Halberg Castle

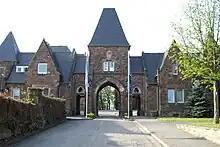
Façade of the gate building

In the 19th century, Halberg developed into a popular destination for the citizens of Saarbrücken and St. Johann. It became known in 1875 that the Royal Prussian Forestry Administration in Trier wanted to sell Halberg to the industrialist Carl Ferdinand Stumm of Neunkirchen, which angered the citizens of Saarbrücken and St. Johann. Halberg had been open to citizens during the time of the Saarbrücken princes, and even after the castle was destroyed, the residents of the surrounding area used the area for excursions and festivals. The citizens set up a A municipal beautification association with the goal of converting Halberg into a public park. The campaign was unsuccessful, however, and, in 1877, Stumm purchased all of Halberg for 700,000 marks and hired architect Edwin Oppler from Hanover was commissioned to design and build a new castle.